Requeté

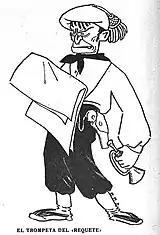
Requeté ridiculed

The reform attempted by Llorens coincided with peak of requeté activity during the Restoration era; in the late 1910s it was in steady decline. It seems that at the time Requeté was increasingly getting formatted as a paramilitary organization, as news on related violence clearly prevail over information on cultural, leisure or charity activities, dominant in the early part of the decade. Carlist youth was reported as engaged in street altercations with other groupings, especially Jóvenes Bárbaros of the Radicals; however, there were also news about clashes with Catalanist and Basque nationalist youth. Not few of these incidents involved use of firearms and produced casualties, including fatal ones. Since 1915 there are news on automobiles used during shooting incidents. It is usually impossible to tell who started violence, especially given all groups behaved provocatively. However, it is clear that in many cases it was the requeté youth which assaulted premises deemed hostile or tried to break down rallies of the opposition. There is also increasingly frequent information on requeté groups sabotaging electoral action, e.g. attempting to destroy ballot boxes.